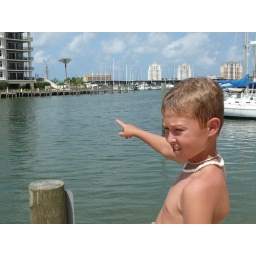
Mike spotted a dolphin in the water next to the condo